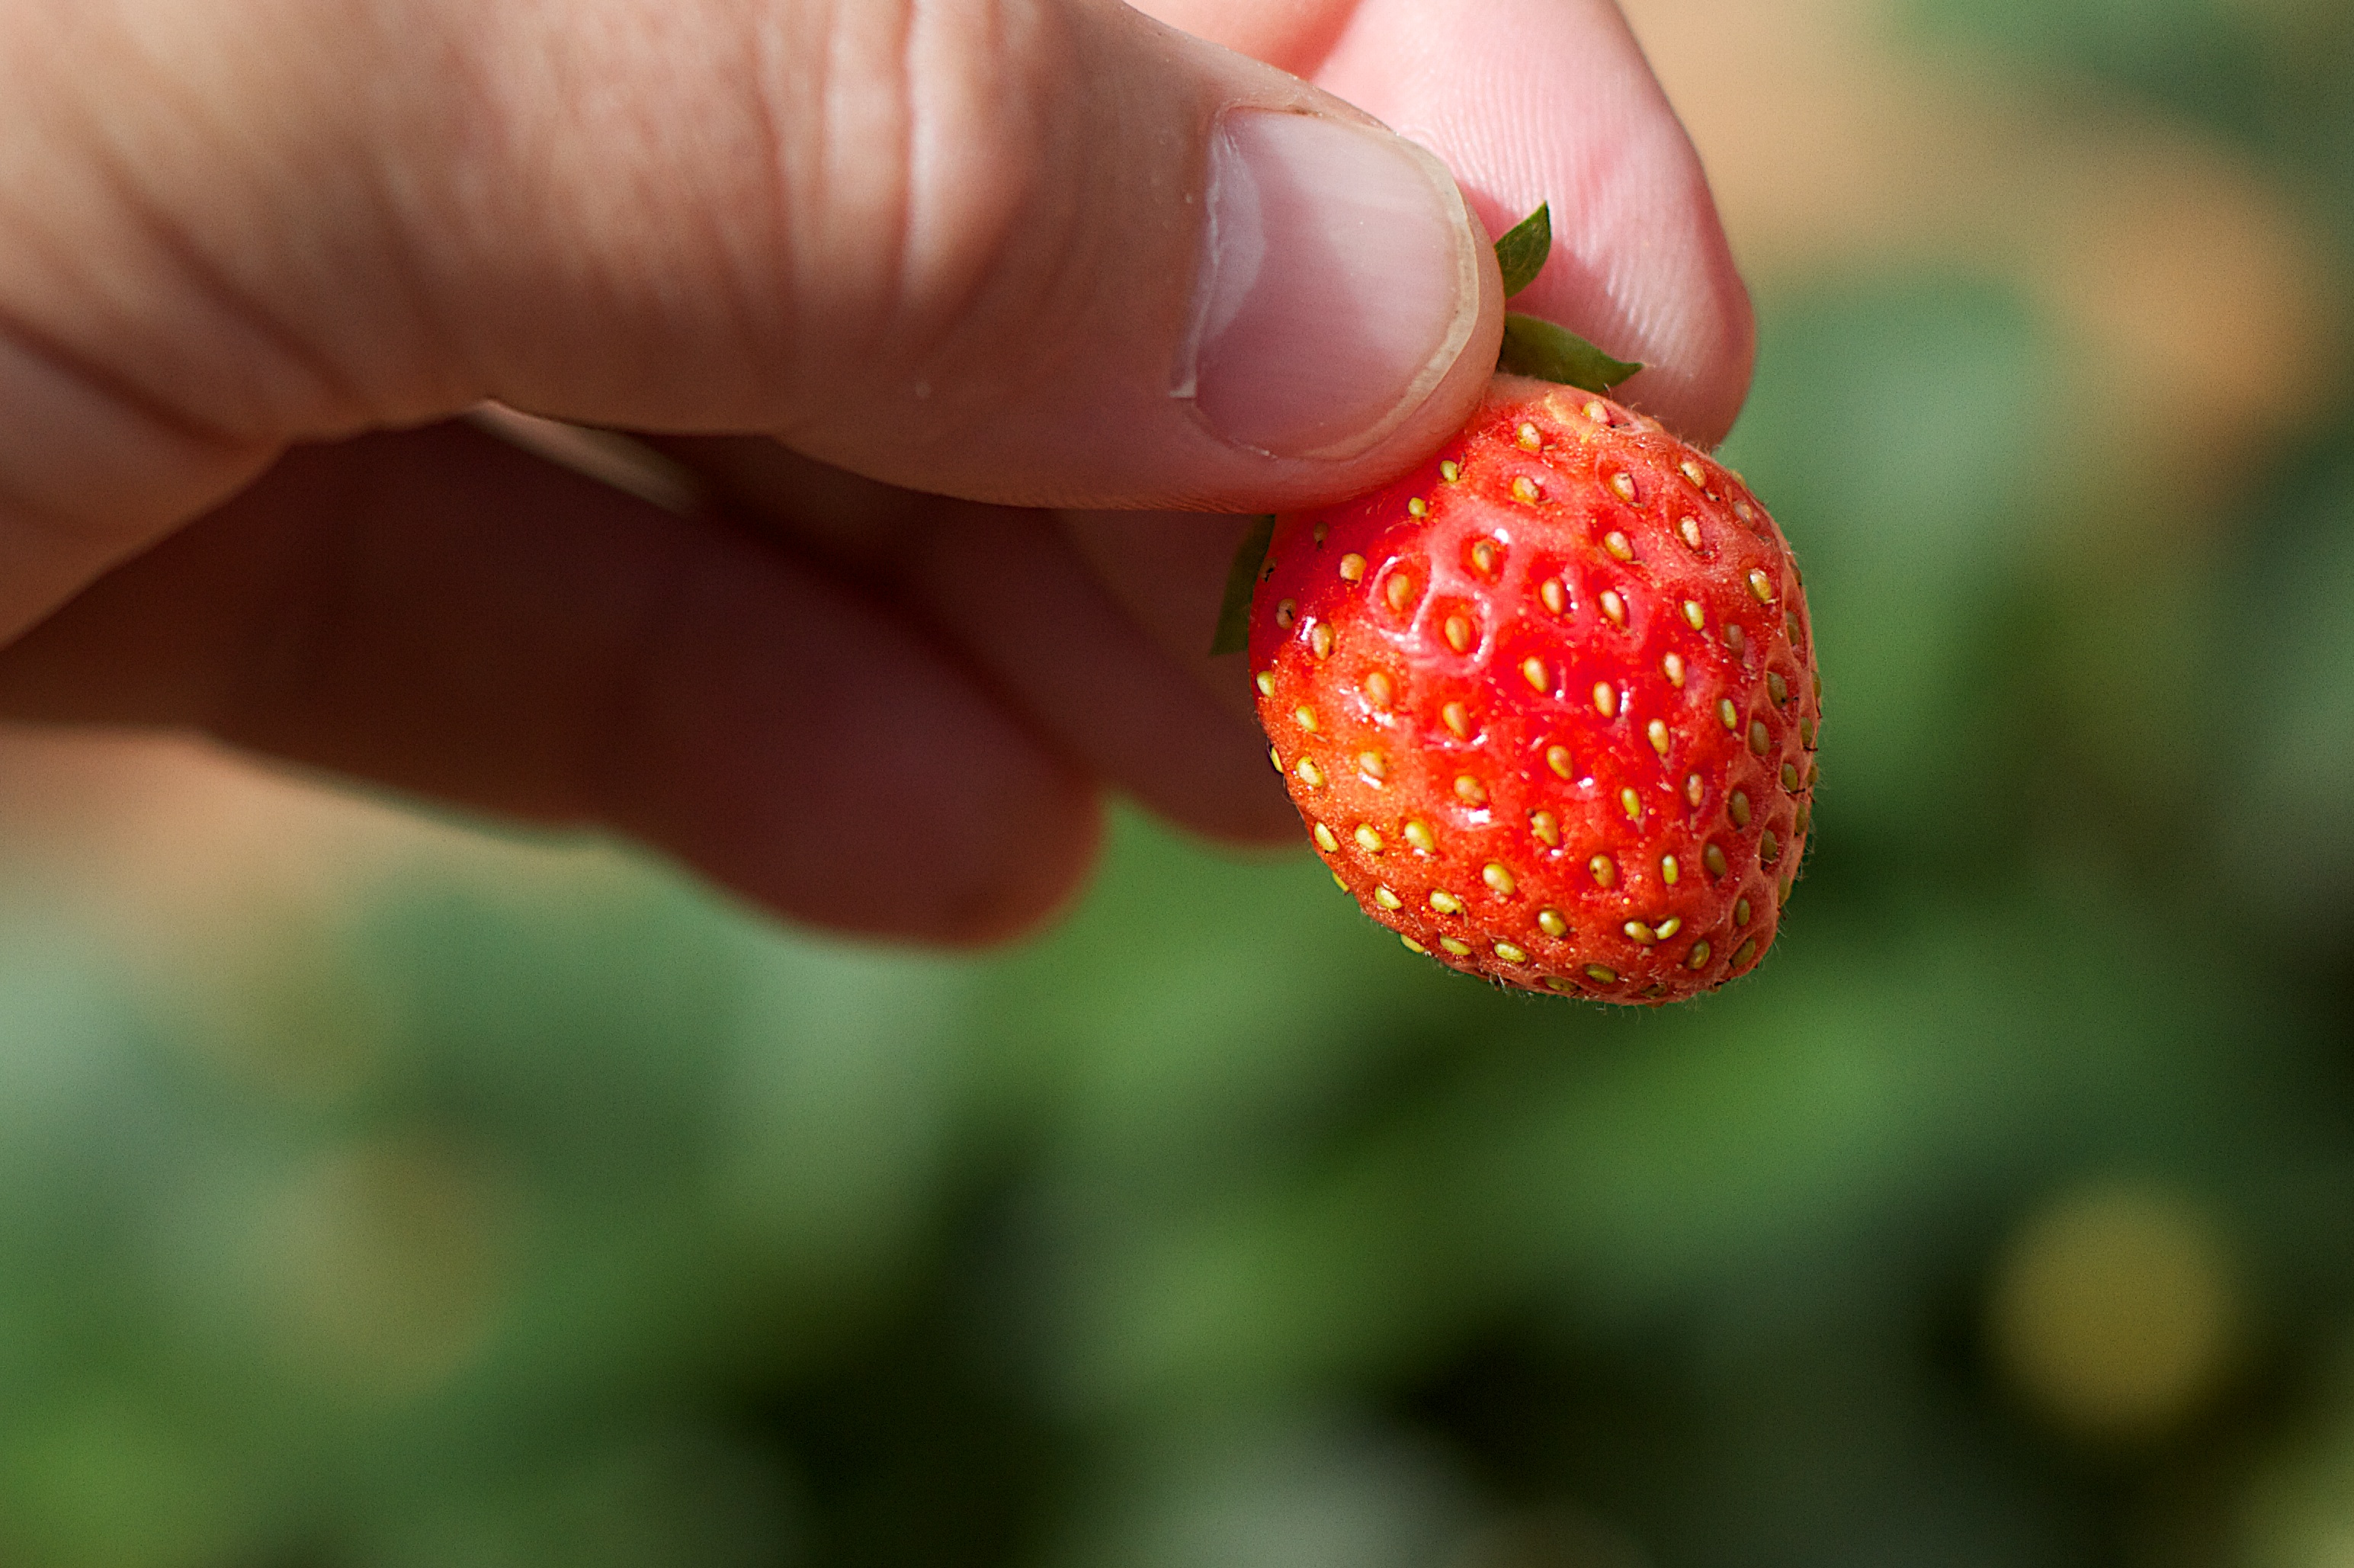
nature, blossom, plant, photography, fruit, berry, leaf, flower, petal, food, green, red, produce, autumn, flora, strawberry, close up, strawberries, macro photography, flowering plant, land plant